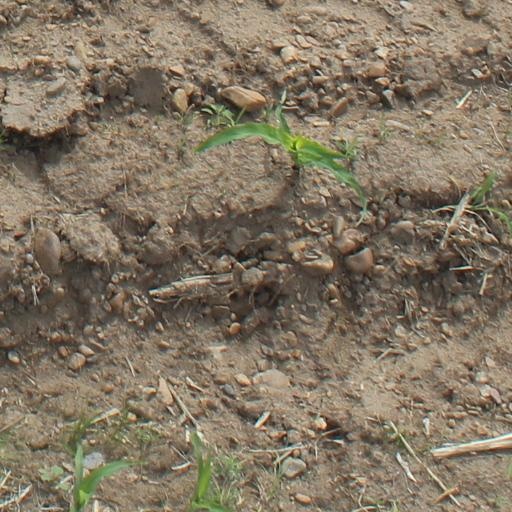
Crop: maize; corn